Sephardic Jewish cuisine

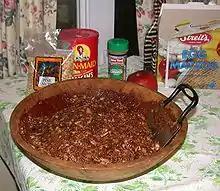
"Charoset"

"Shavfka" is another Sephardi dish that has an Ashkenazi counterpart, namely "kugel". "Bourekas" and "bulemas" are often served on Shabbat morning. "Pestelas" and "Pastelikos," sesame-topped pastry filled with pine nuts, meat and onion, are also traditionally eaten on the same time.